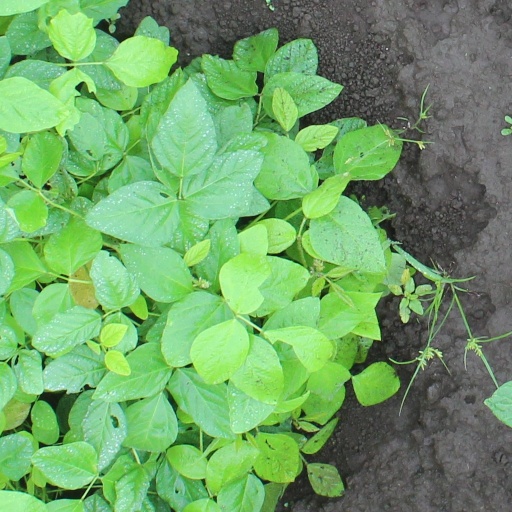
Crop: soybean